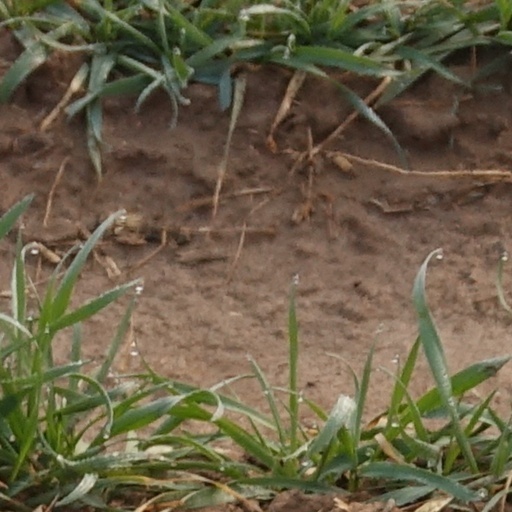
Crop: wheat